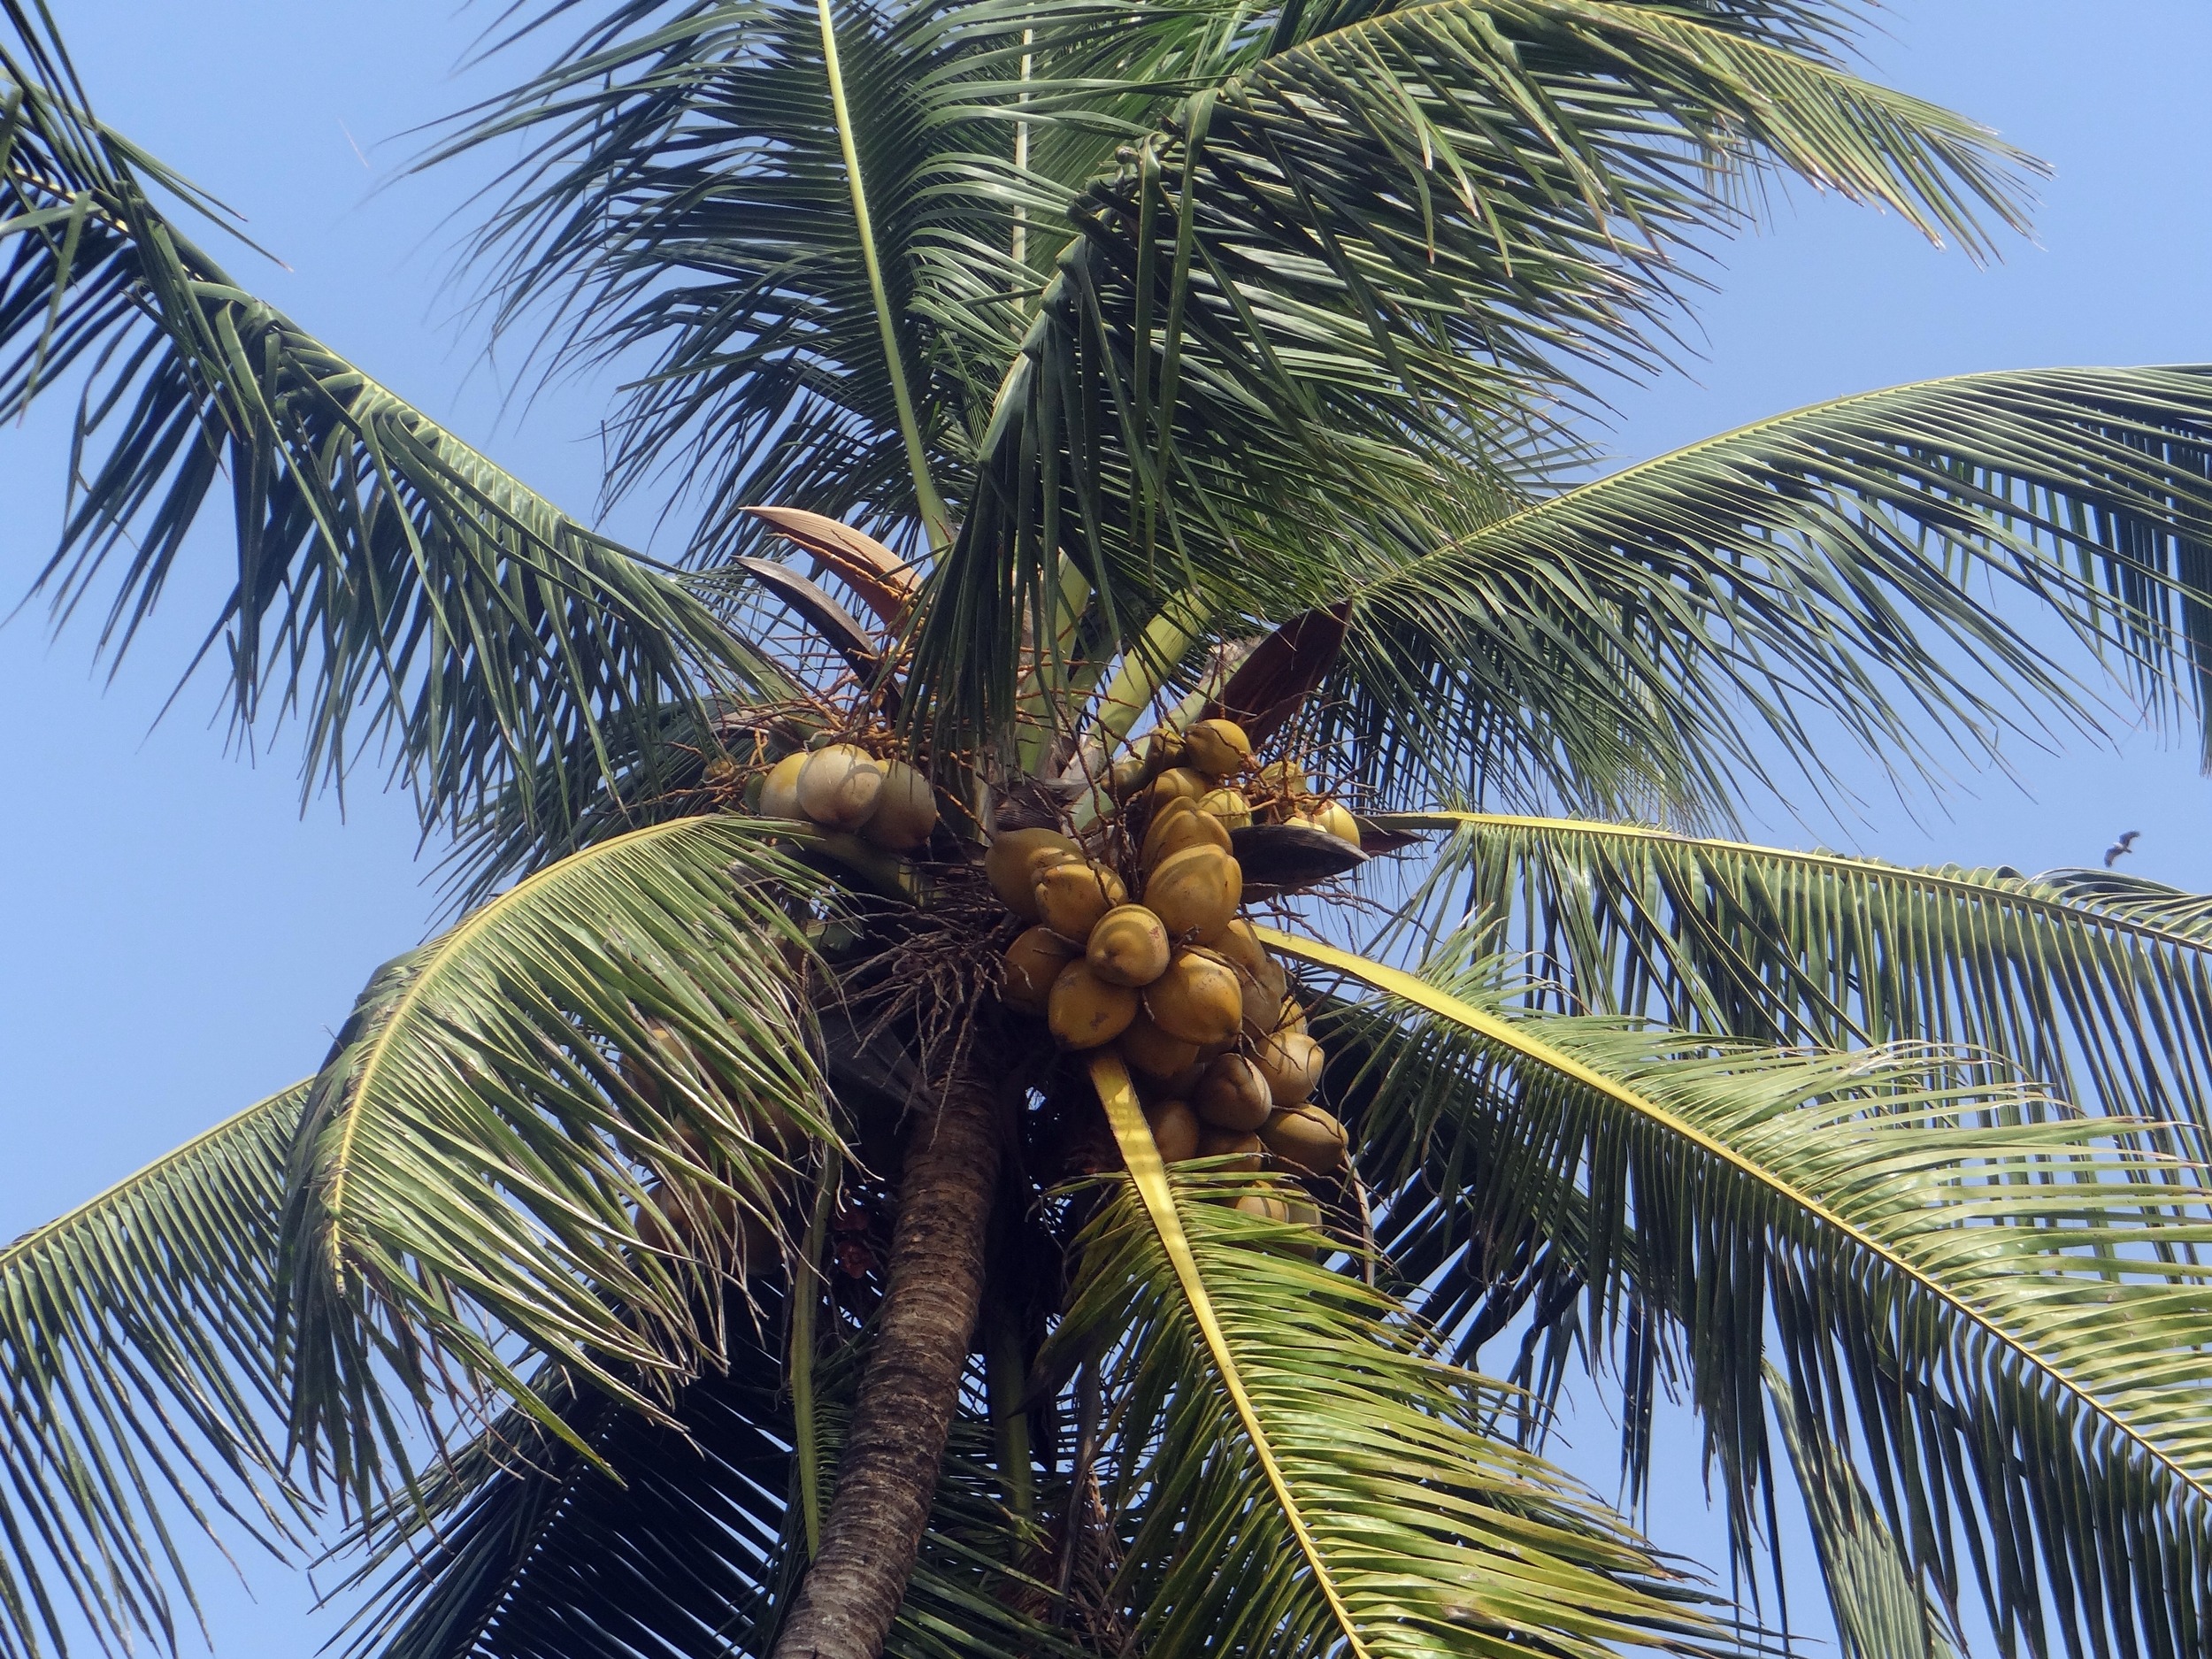
tree, branch, plant, fruit, palm tree, food, palm, produce, botany, coconut, india, tropics, flowering plant, palm leaves, date palm, woody plant, land plant, arecales, palm family, borassus flabellifer, elaeis, cocos nucifera